SharePoint Dashboard

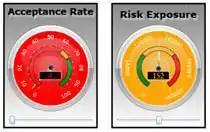
SharePoint automatically aggregates data from various systems, displaying current information in a holistic dashboard view.

Many organisations use Microsoft Excel as a tool to collect data. This data is typically entered the spreadsheet manually.